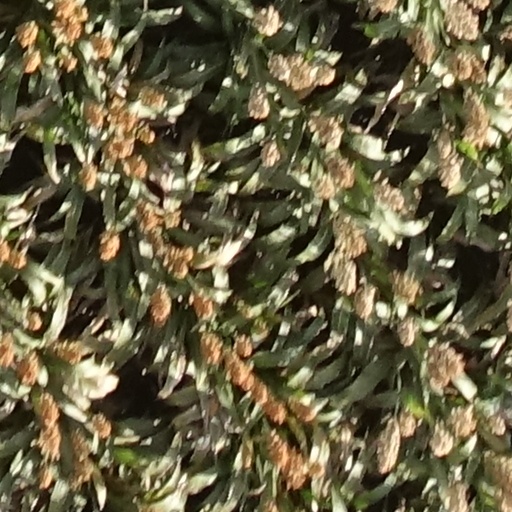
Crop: sorghum